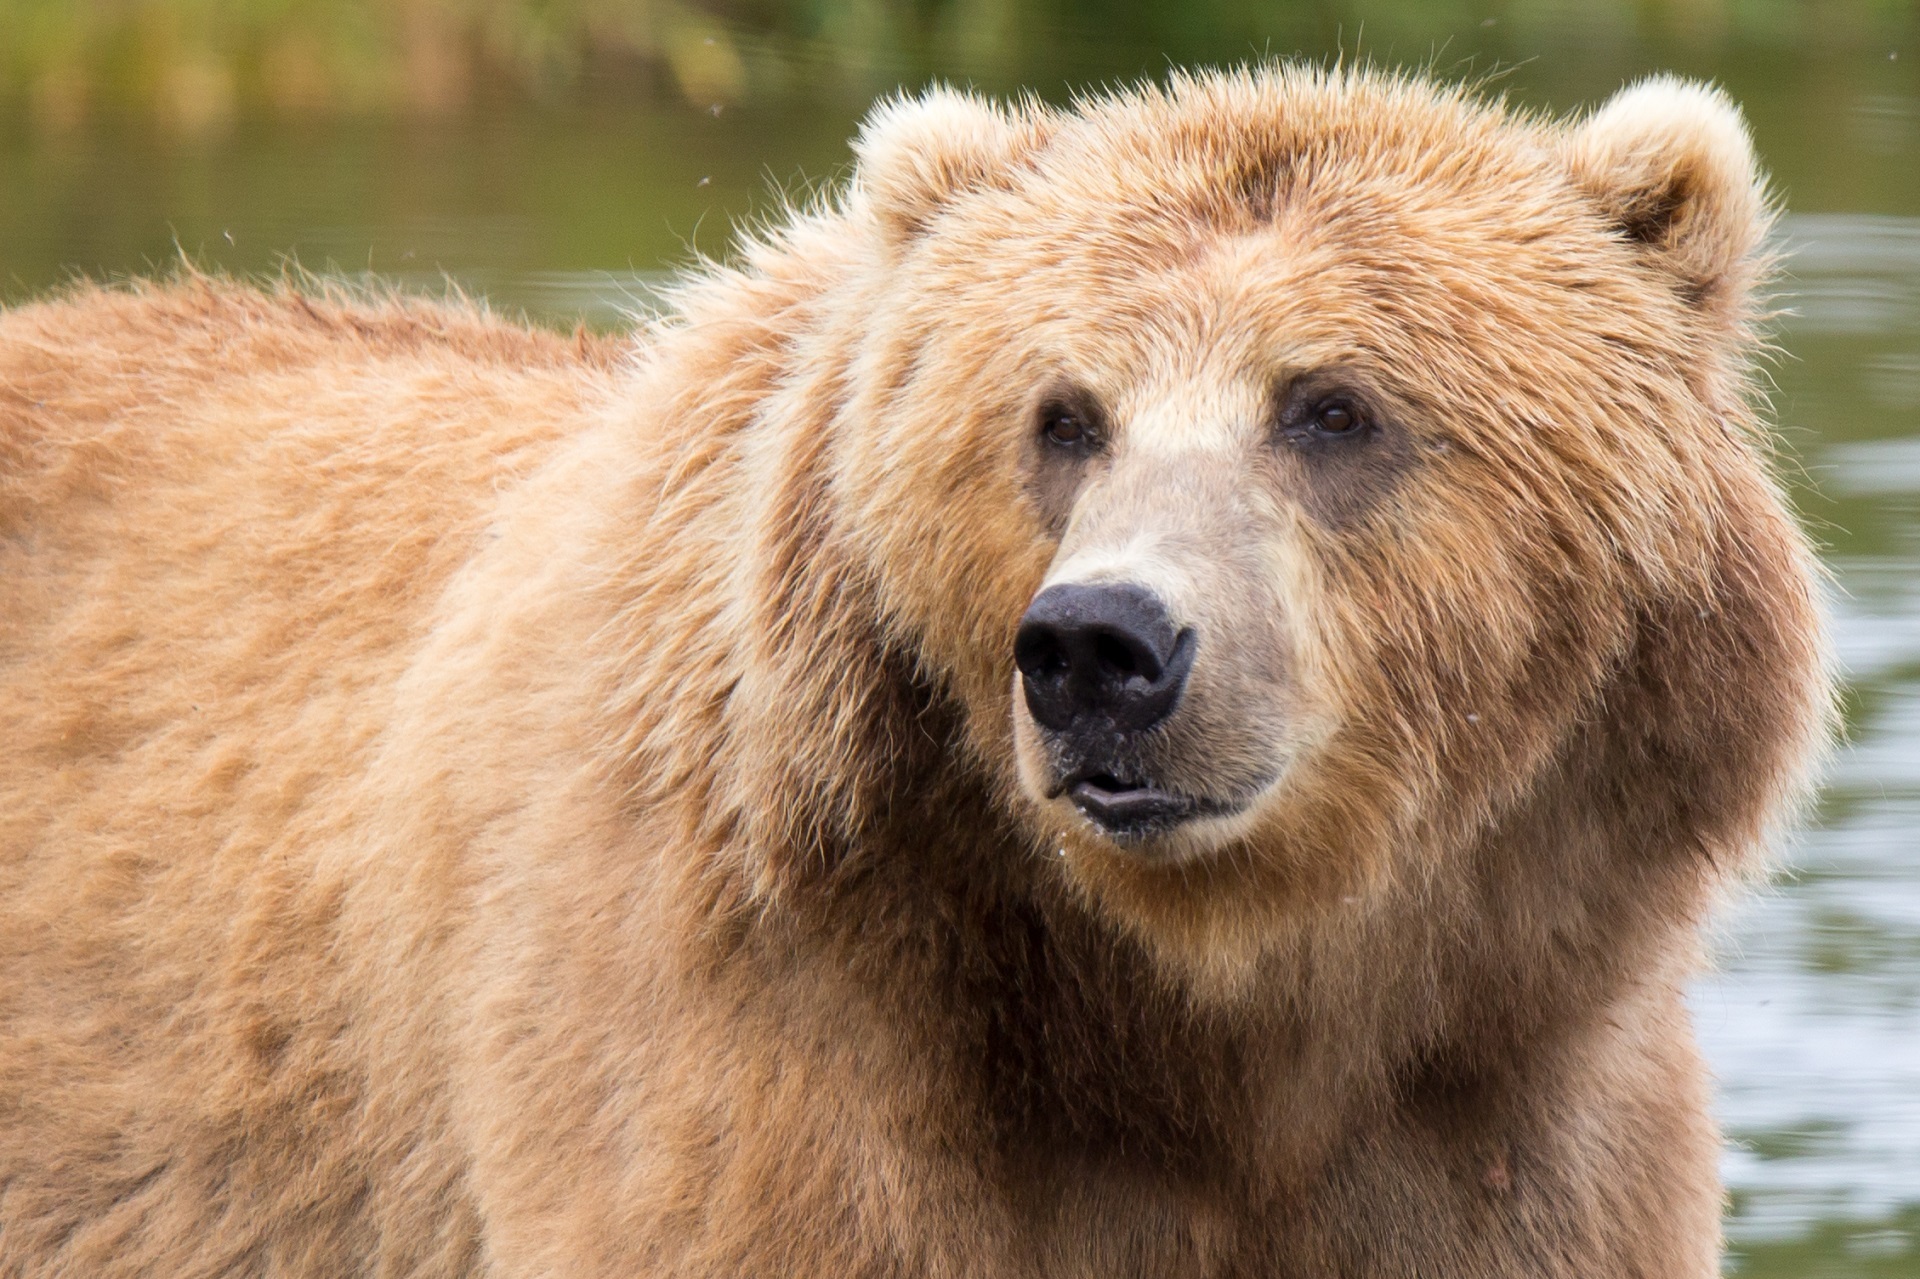
nature, animal, looking, bear, wildlife, wild, zoo, fur, usa, mammal, predator, fauna, brown bear, close up, outdoors, vertebrate, alaska, grizzly bear, kodiak brown bear, dog breed group